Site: brandenburg
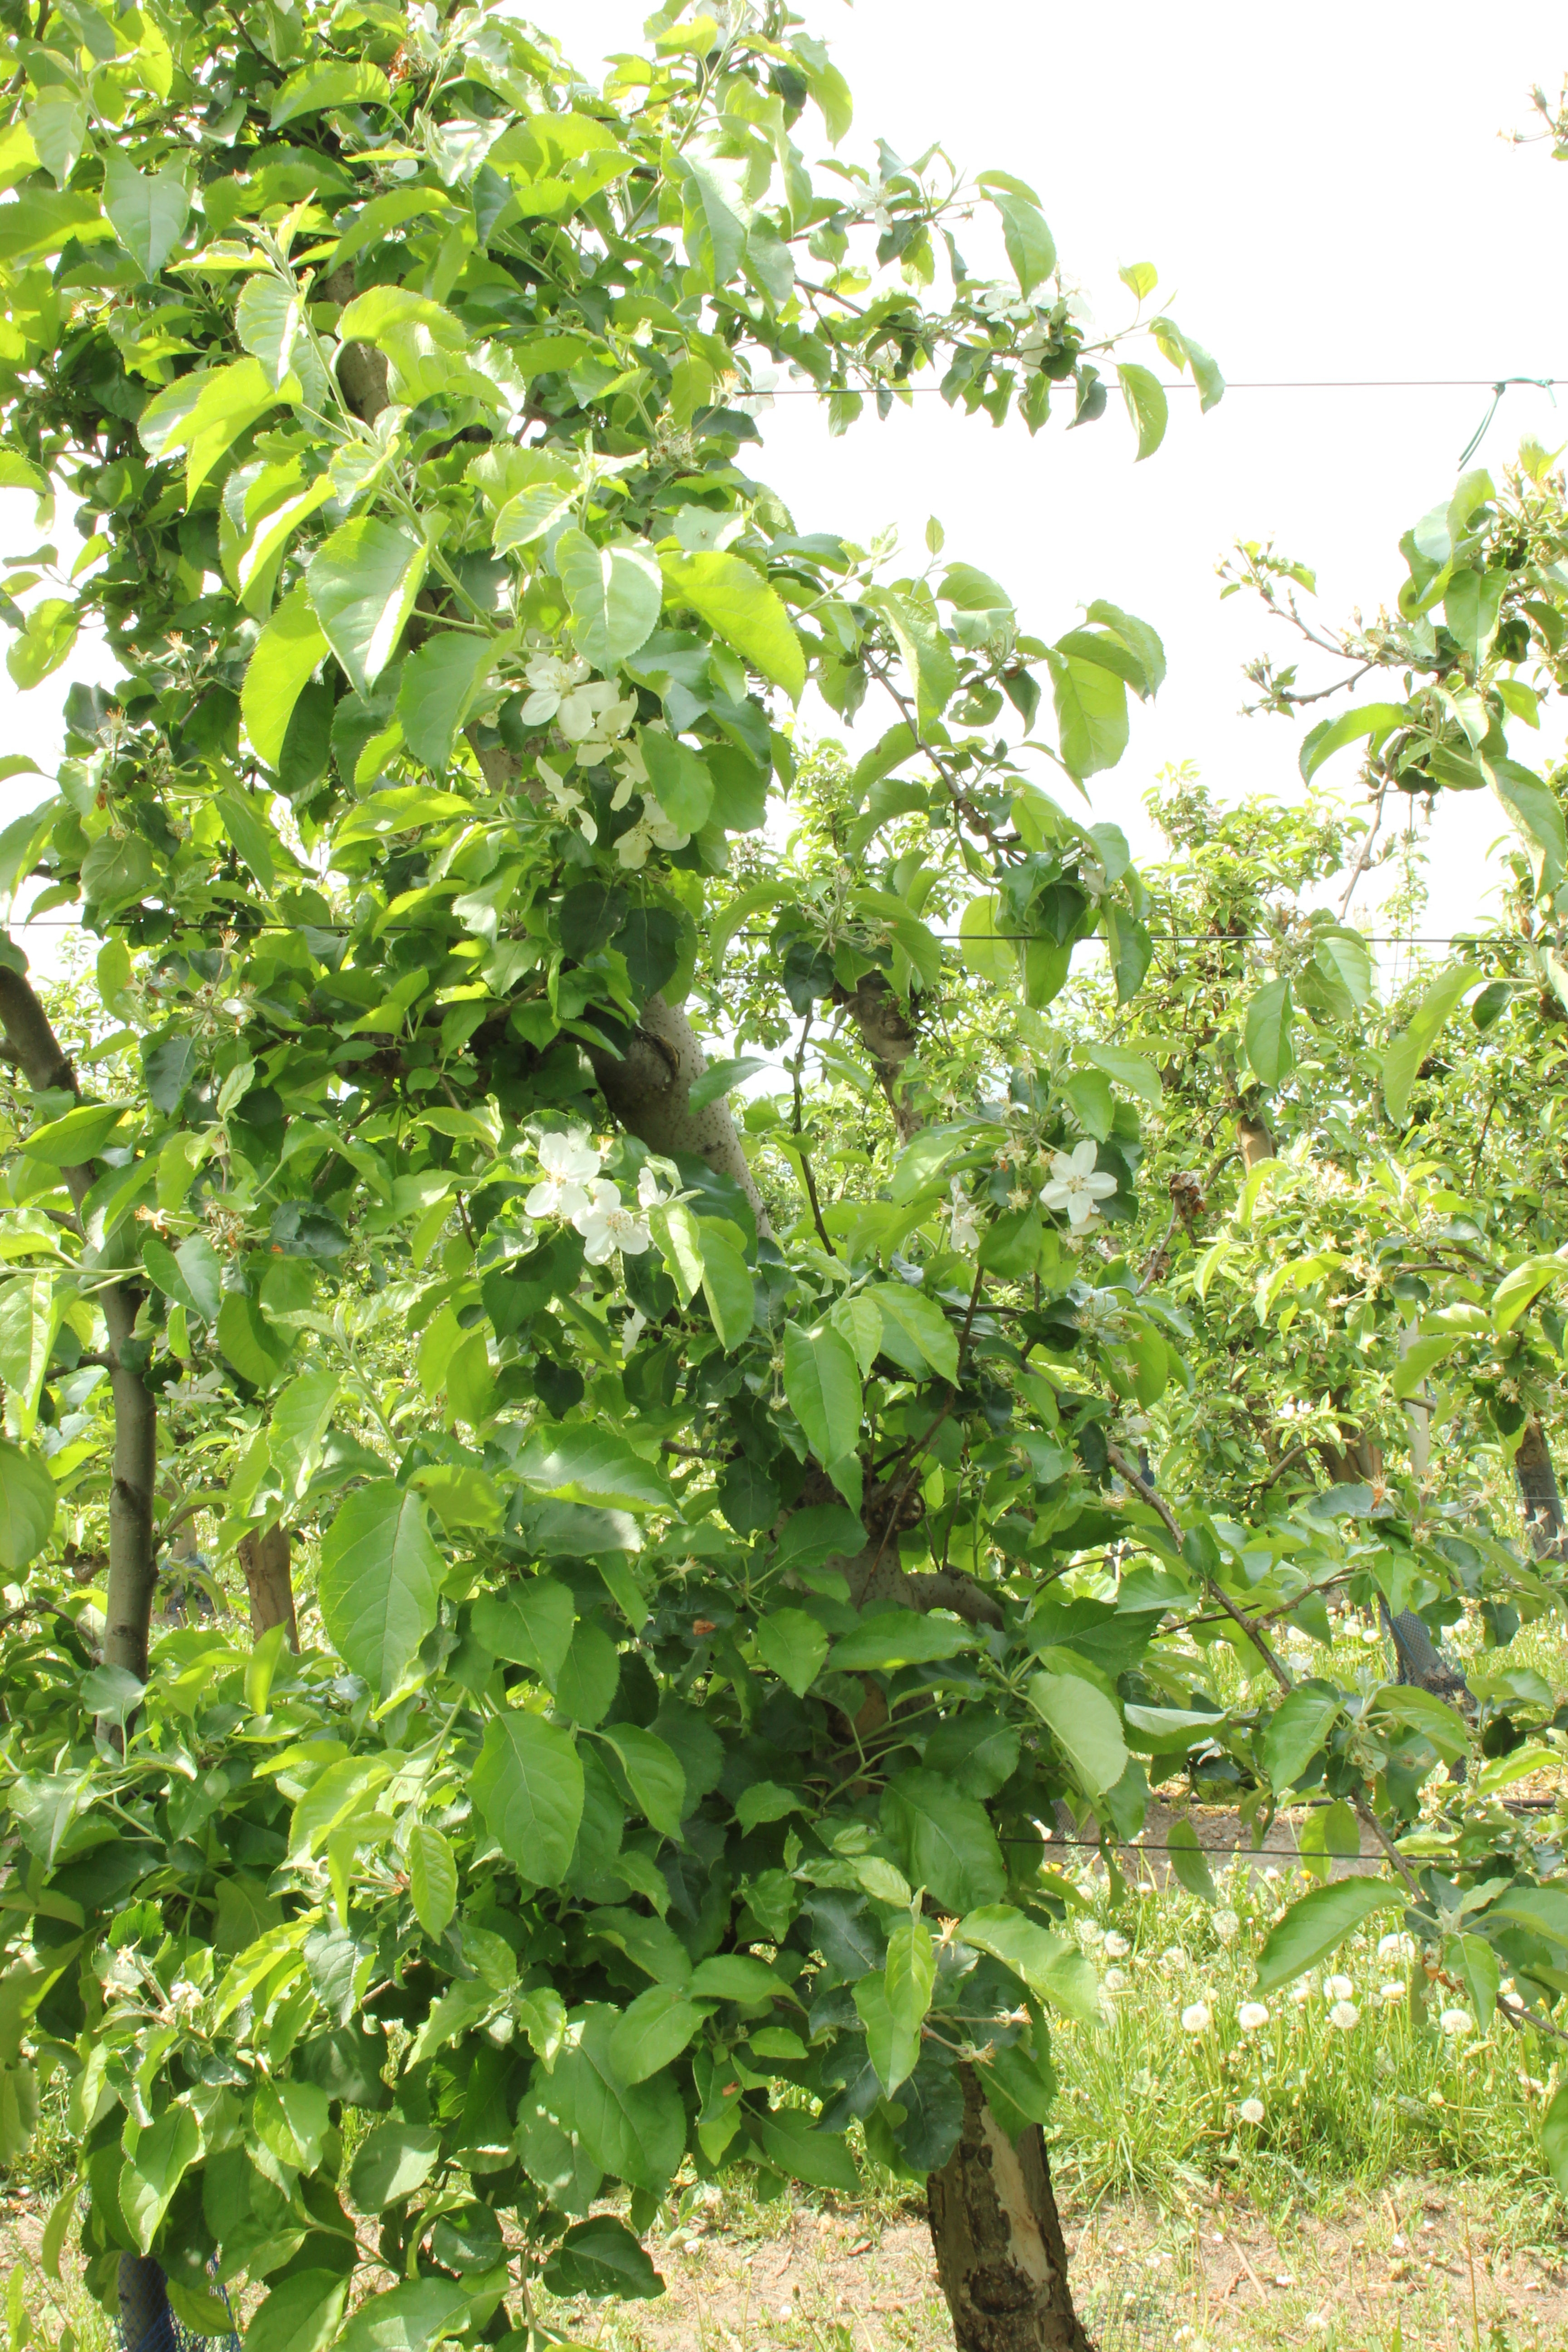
Growth stage (BBCH 67): Flowering